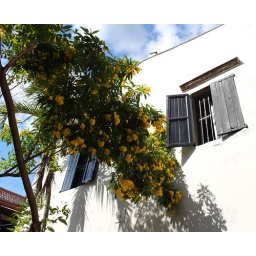
colourful tree against wall and shuttered window in a colonial park in Santo Domingo